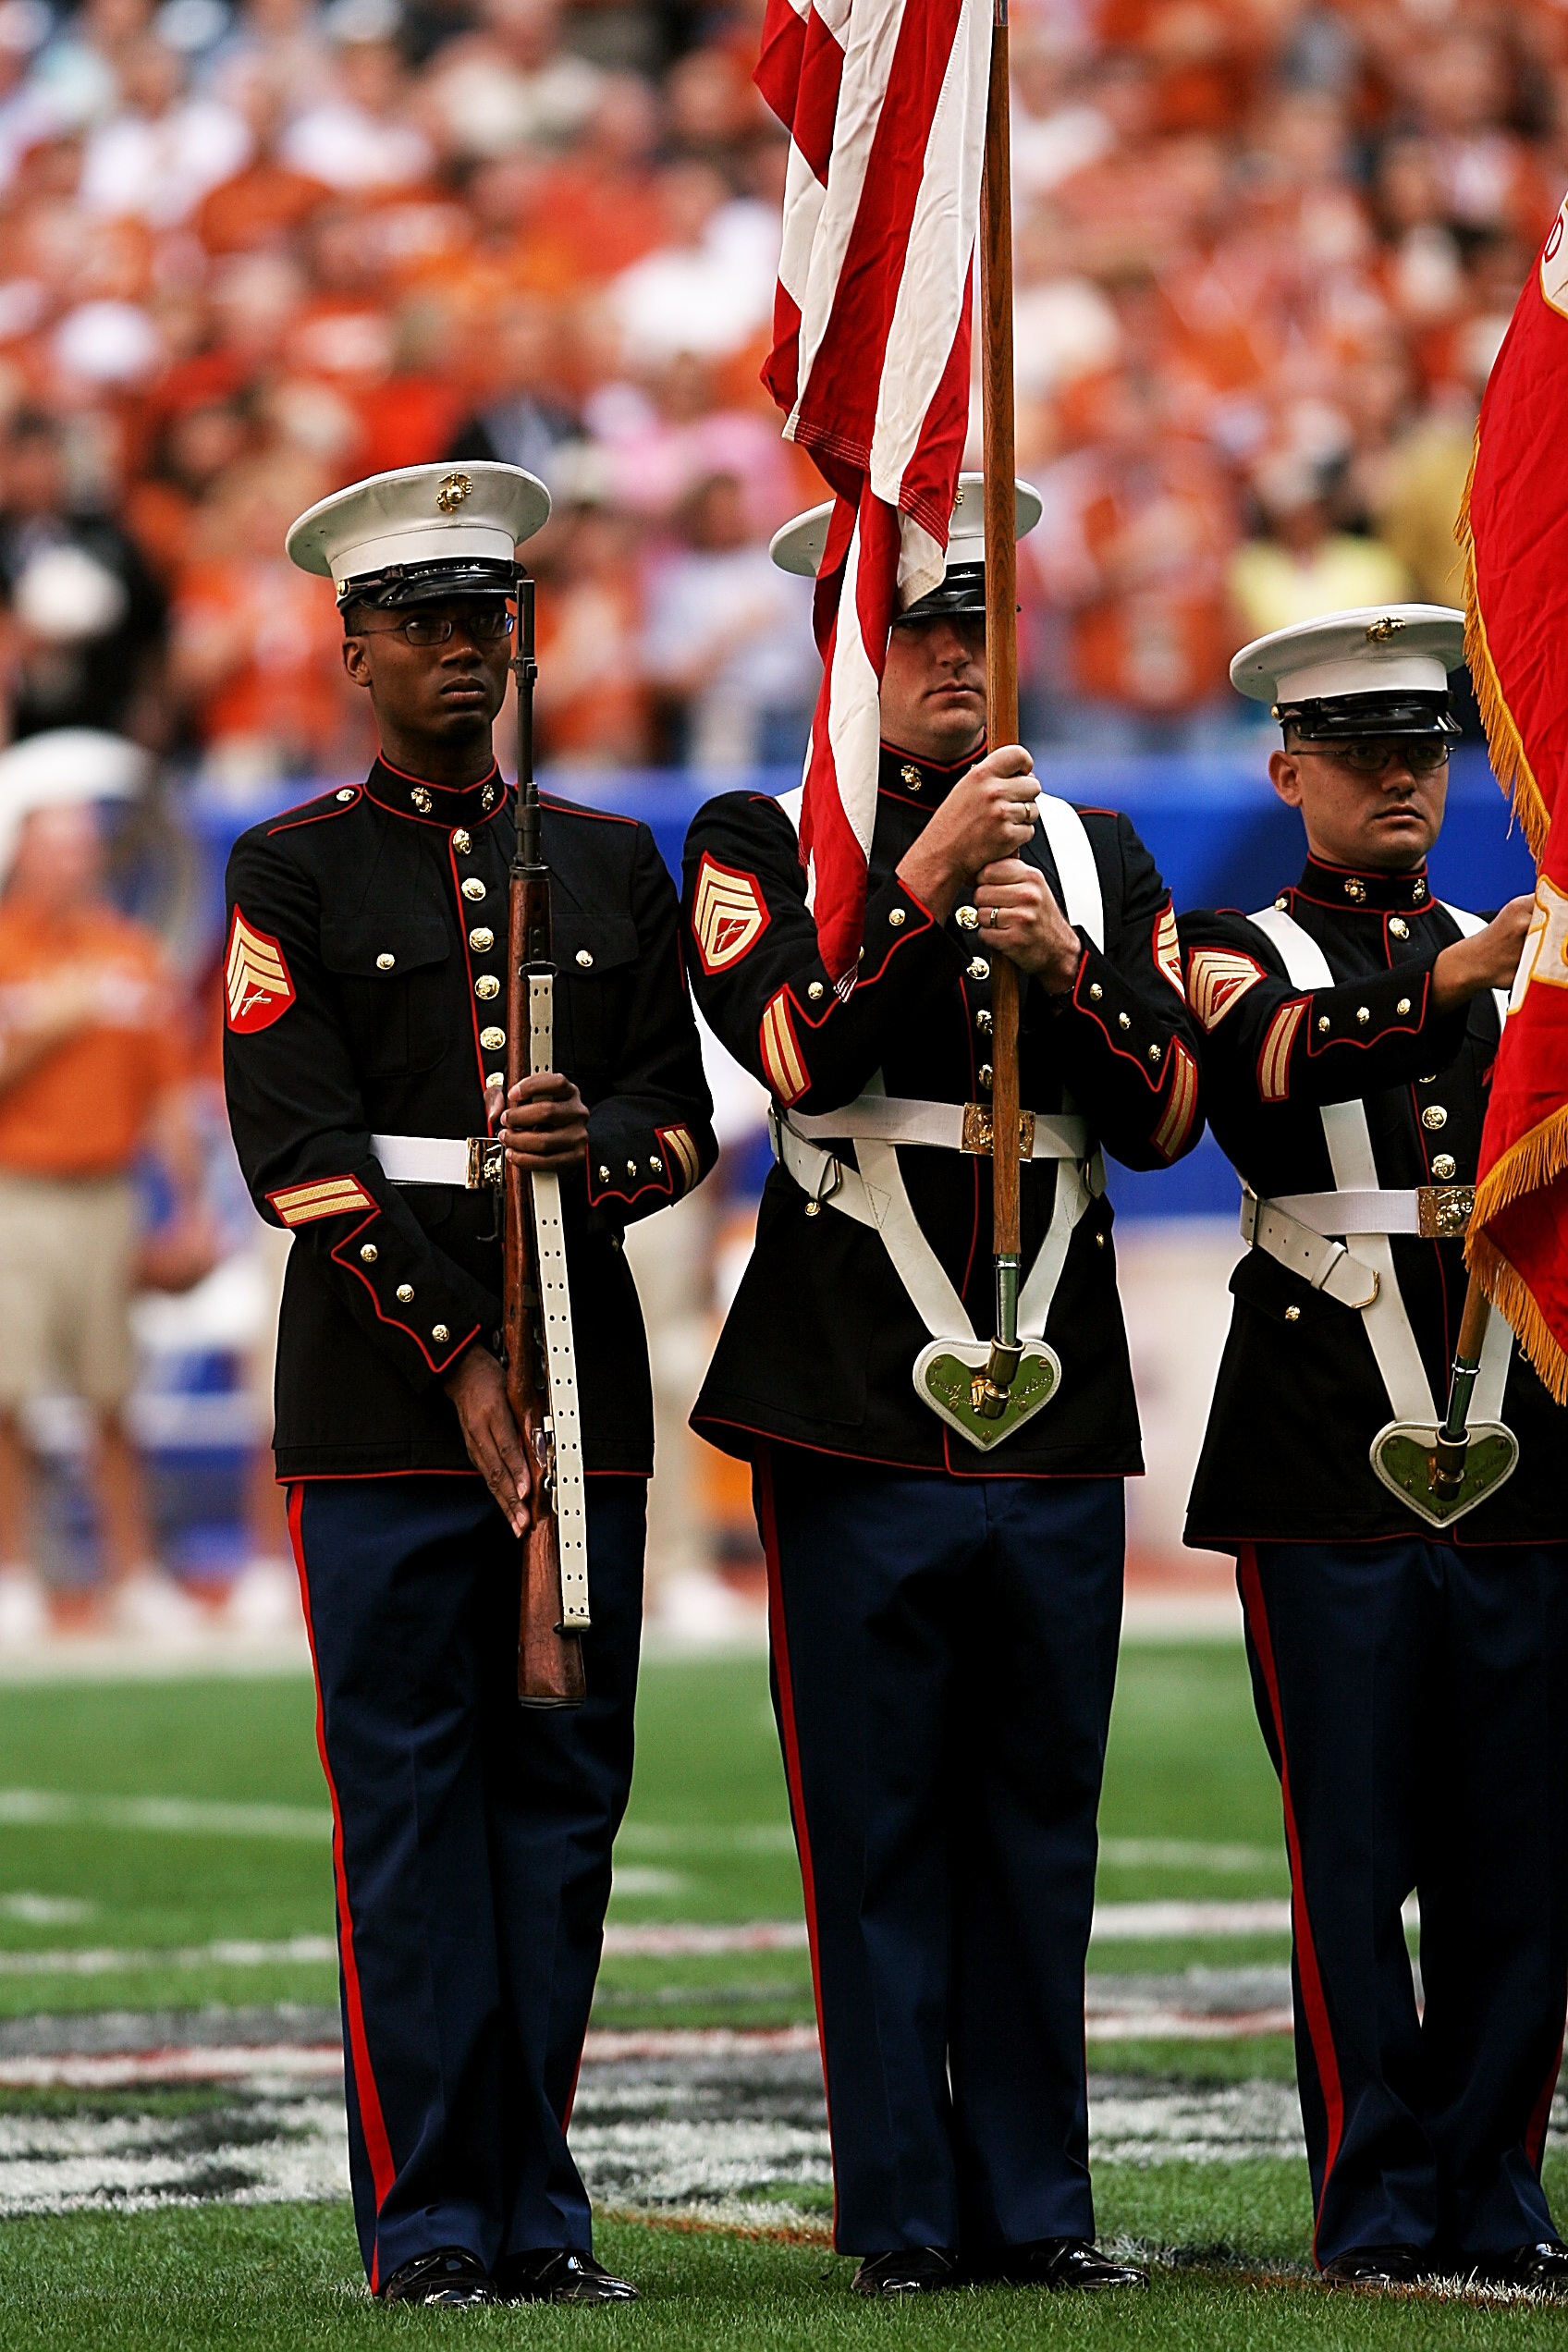
person, people, sport, field, crowd, military, soldier, army, musician, profession, marching band, competition, men, arena, american, flags, culture, event, texas, spectators, marching, uniforms, football stadium, sporting event, american football stadium, honor guard, musical ensemble, military officer